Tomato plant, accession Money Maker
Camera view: vertical (180 deg); turntable rotation: 300 degrees
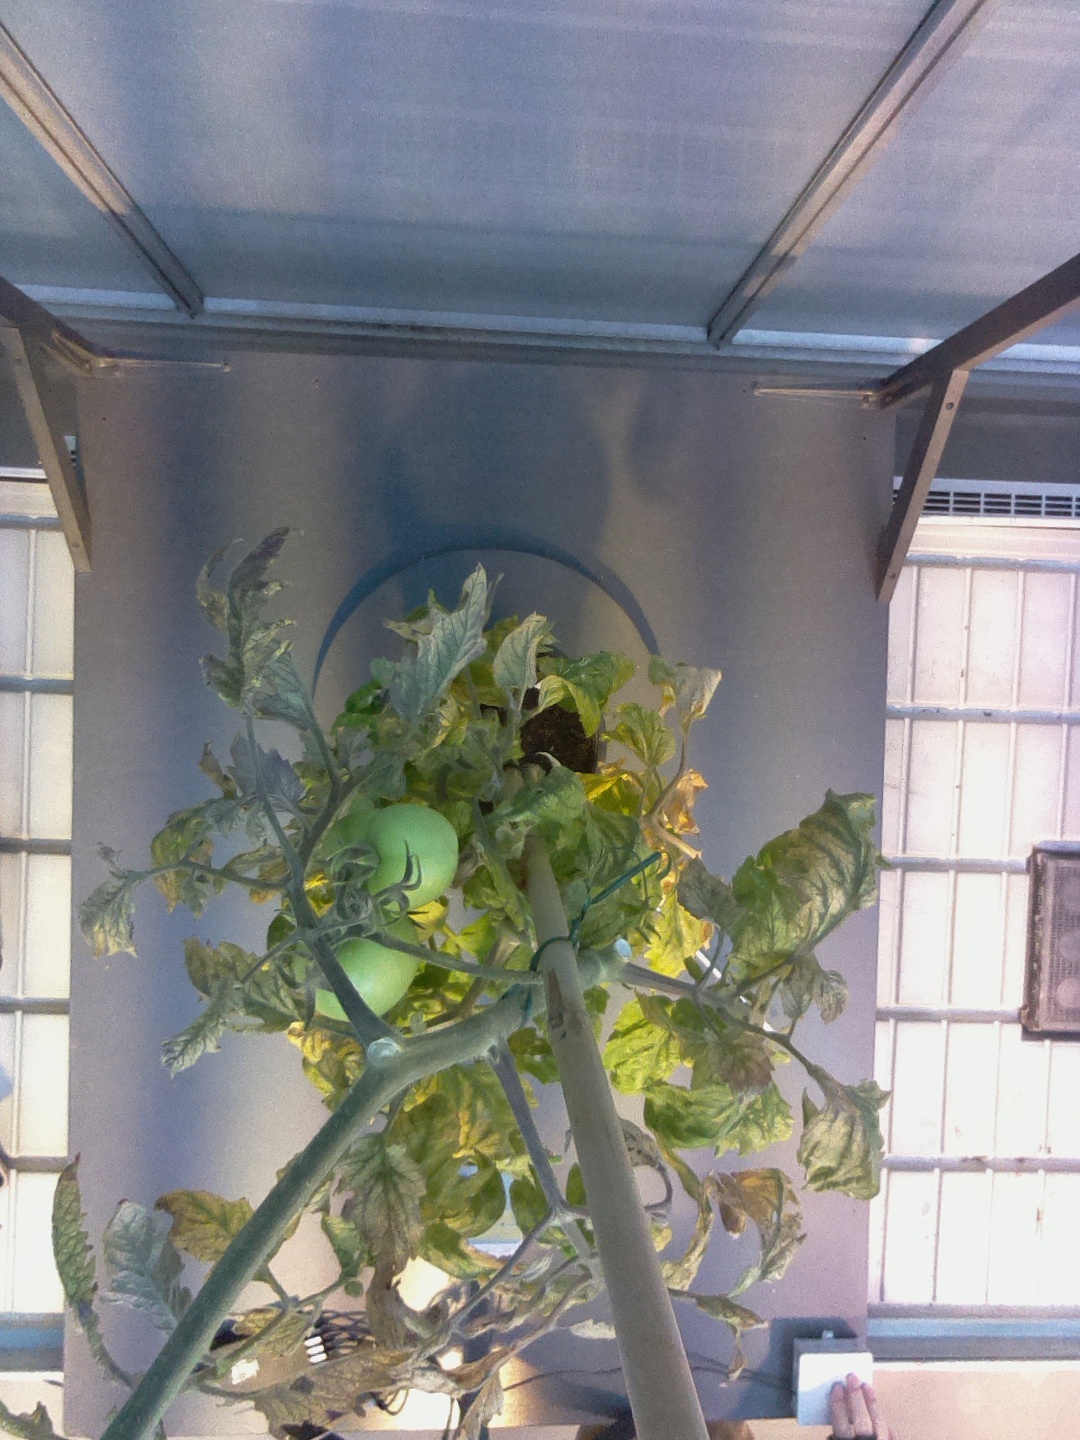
BBCH growth stage 79: 90% -100% of final fruit size